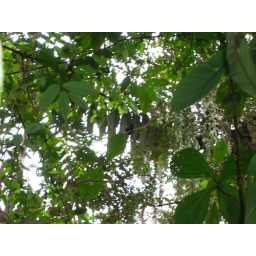
Howler monkey sitting in a tree off in the distance.